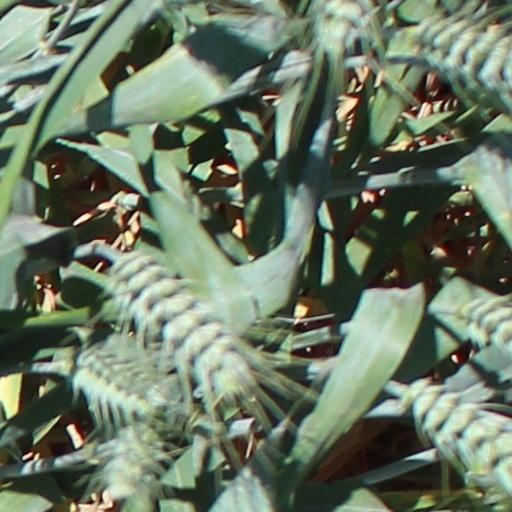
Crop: wheat